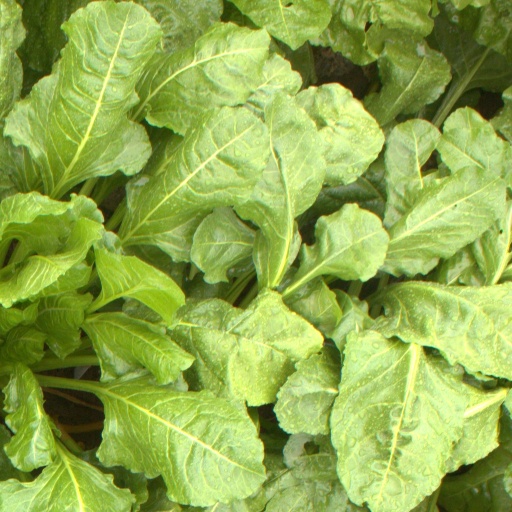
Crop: sugar beet